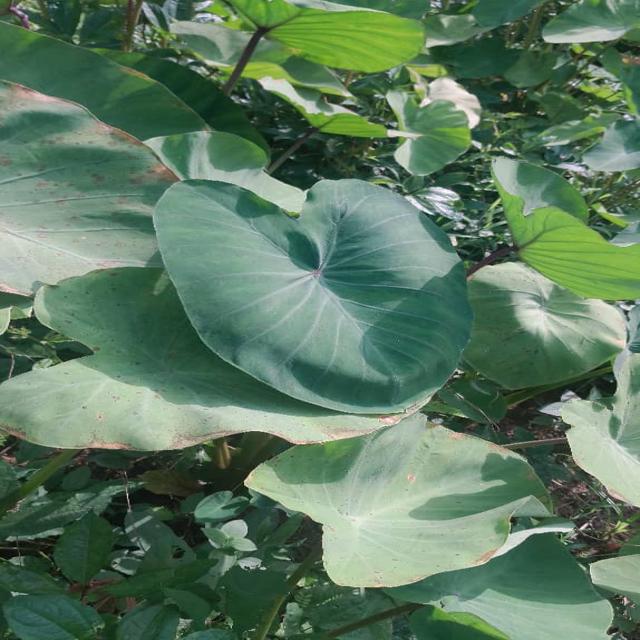
Label: Healthy